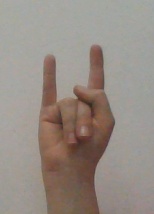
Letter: la